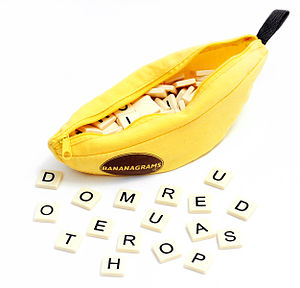
Bananagrams
Spil og brikker i Bananagrams
Bananagrams er et familiespil, der var nomineret til titlen som årets familiespil i Danmark i 2012. Det kan spilles af 2-8 spillere.